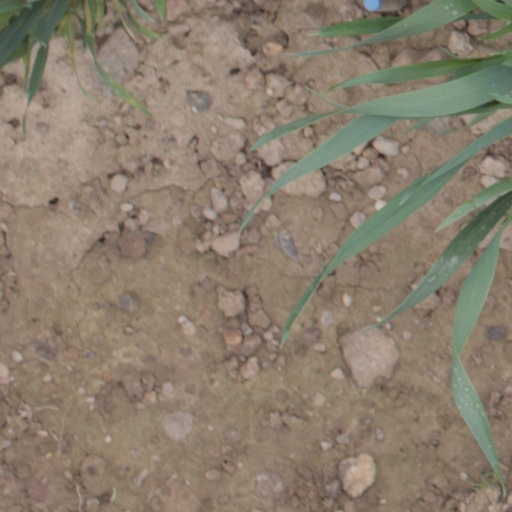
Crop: wheat